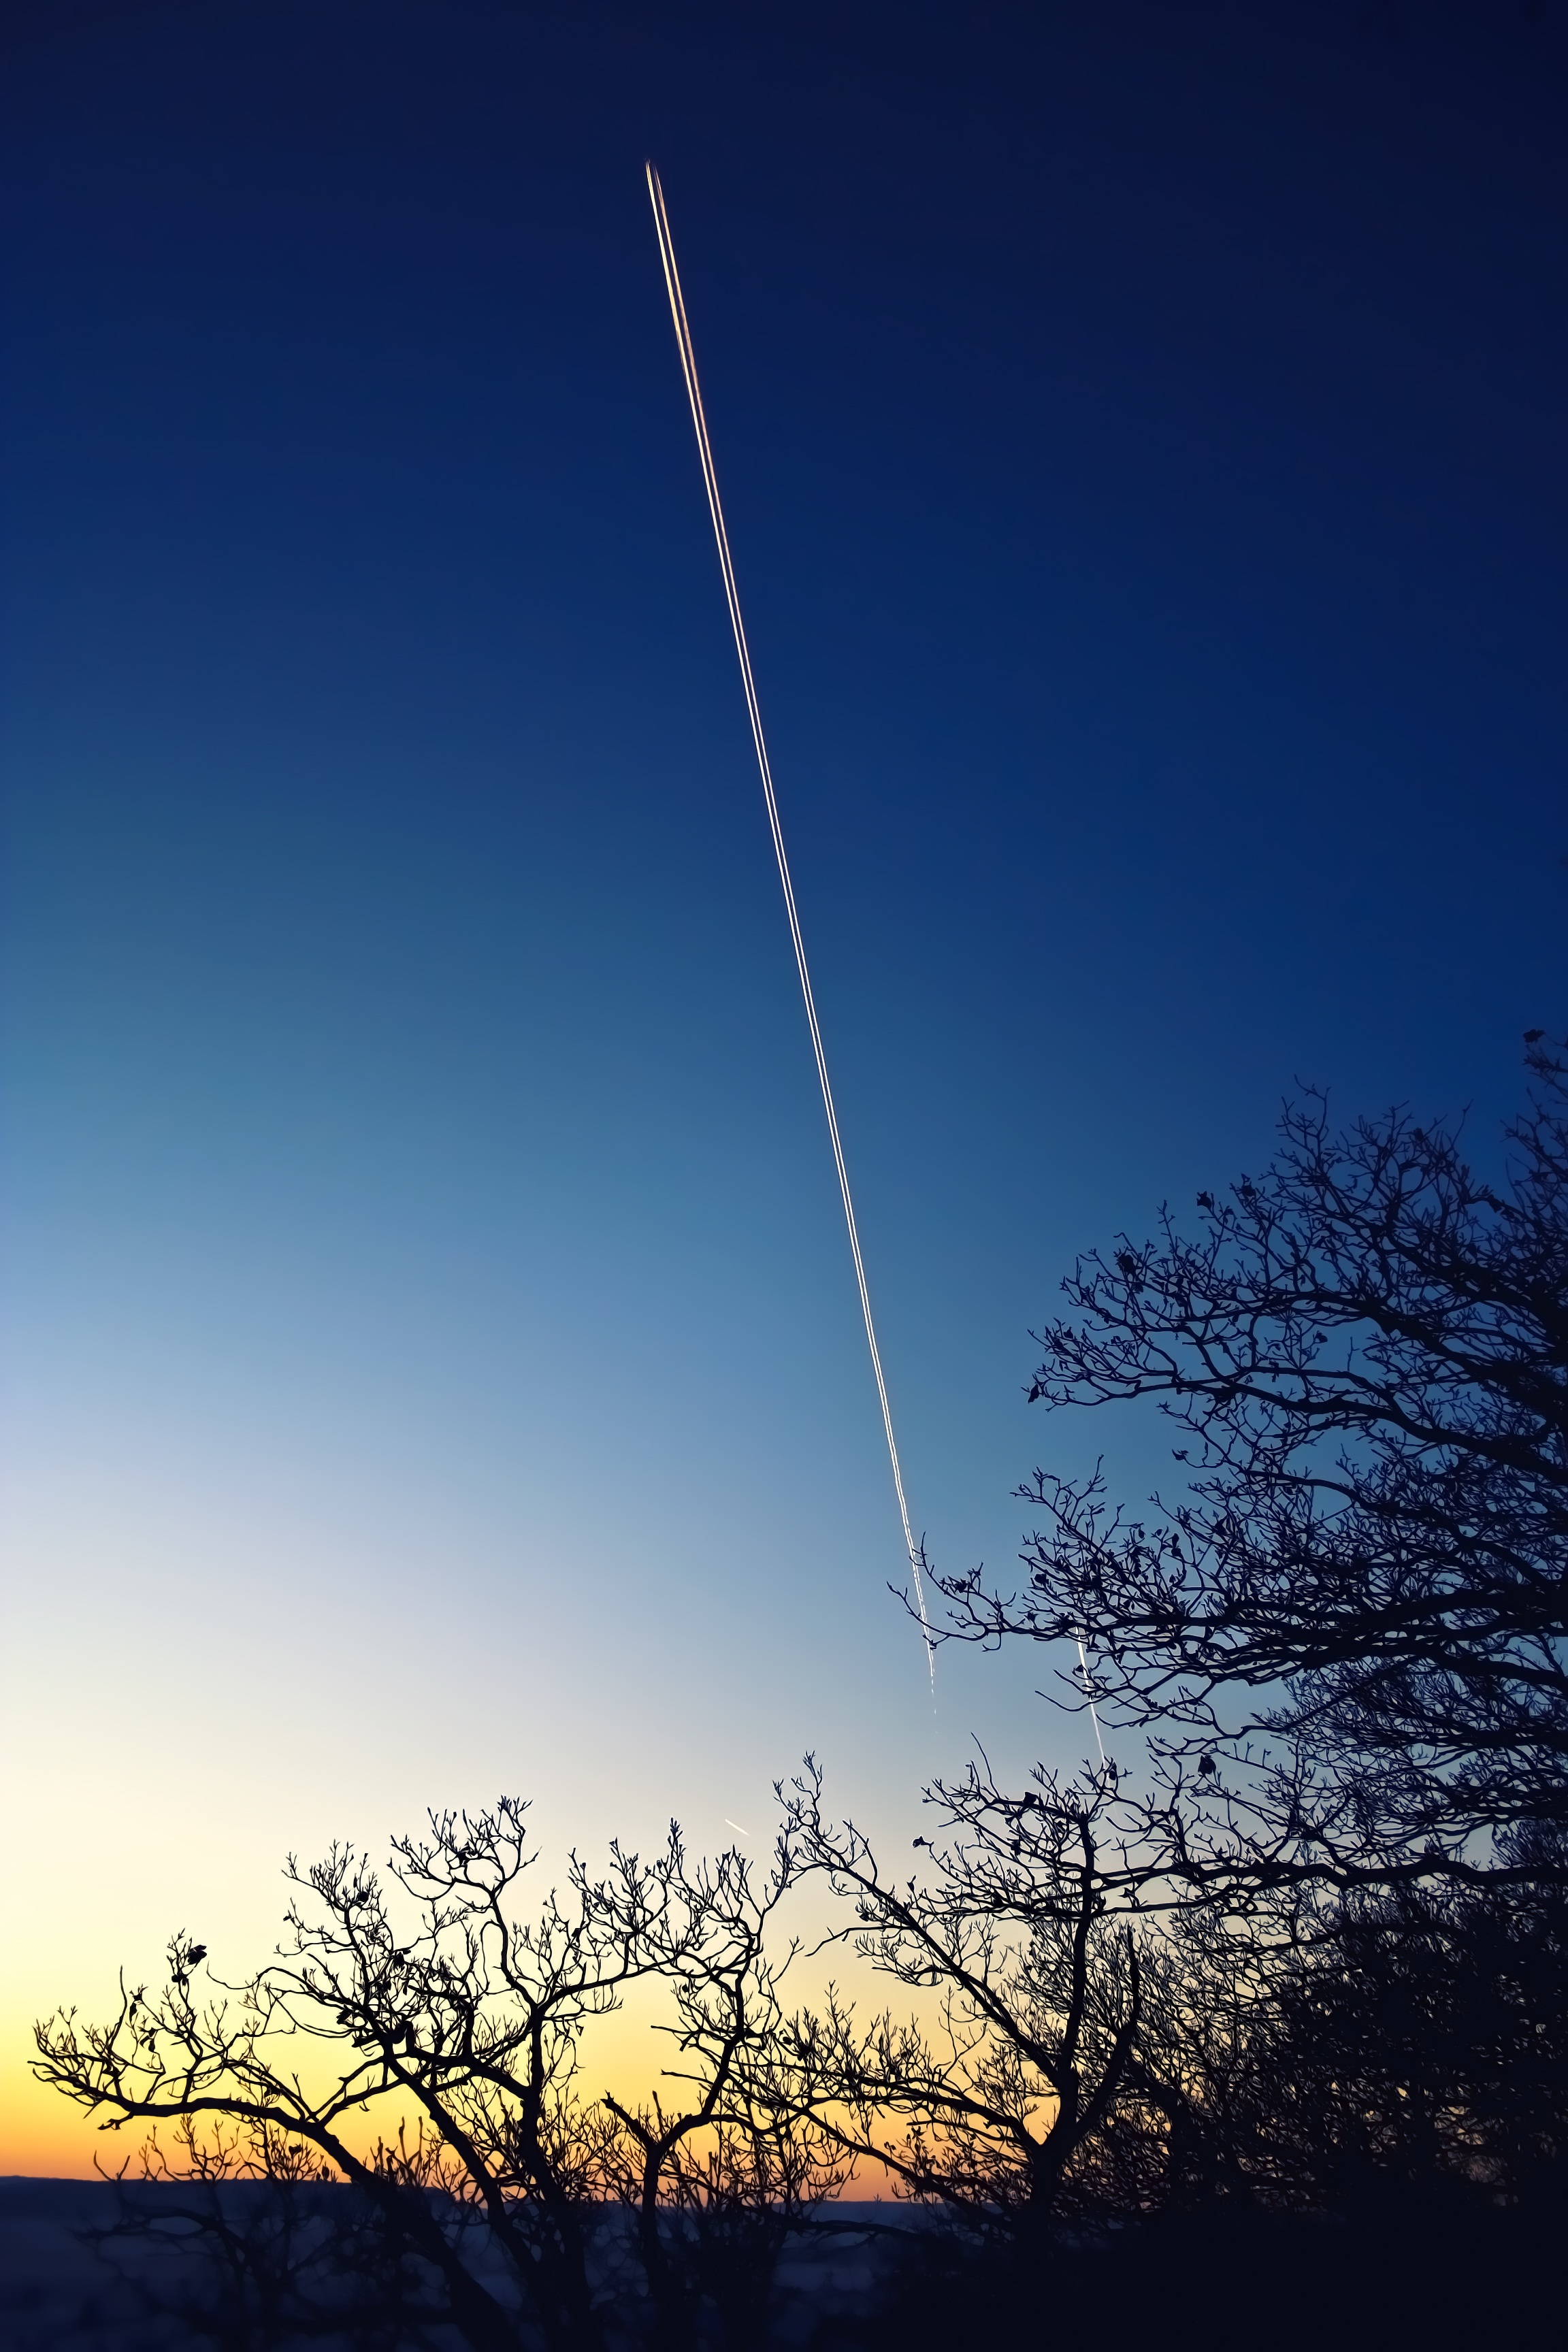
tree, horizon, light, cloud, sky, sun, sunrise, sunset, trail, sunlight, morning, wind, dawn, smoke, travel, dusk, clear, environment, evening, line, distance, blue, speed, trees, gradient, mark, early, far, left behind, astronomical object, clear morning, jet trail